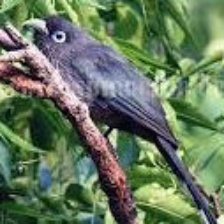
Species: BLUE MALKOHA
Scientific name: CEUTHMOCHARES AEREUS